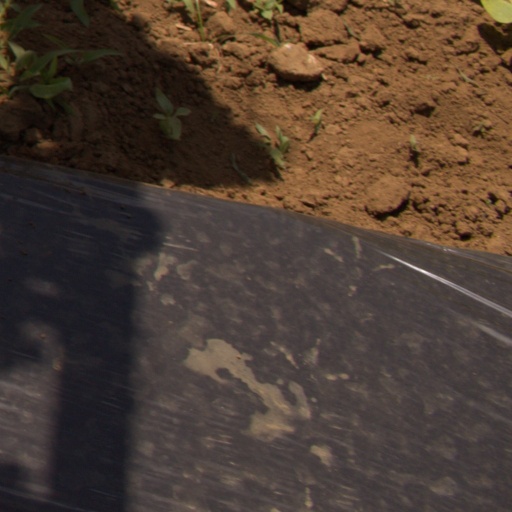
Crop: Jerusalem artichoke